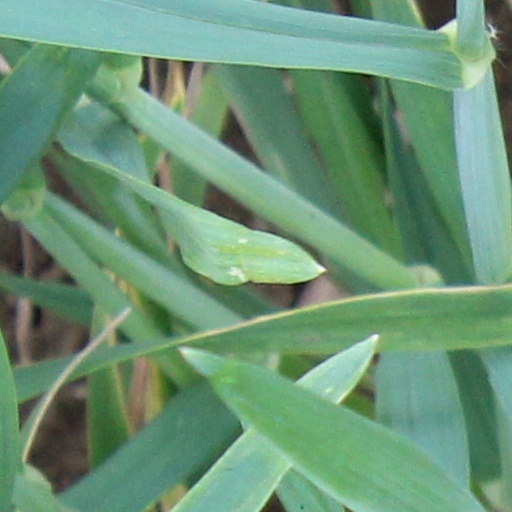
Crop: wheat